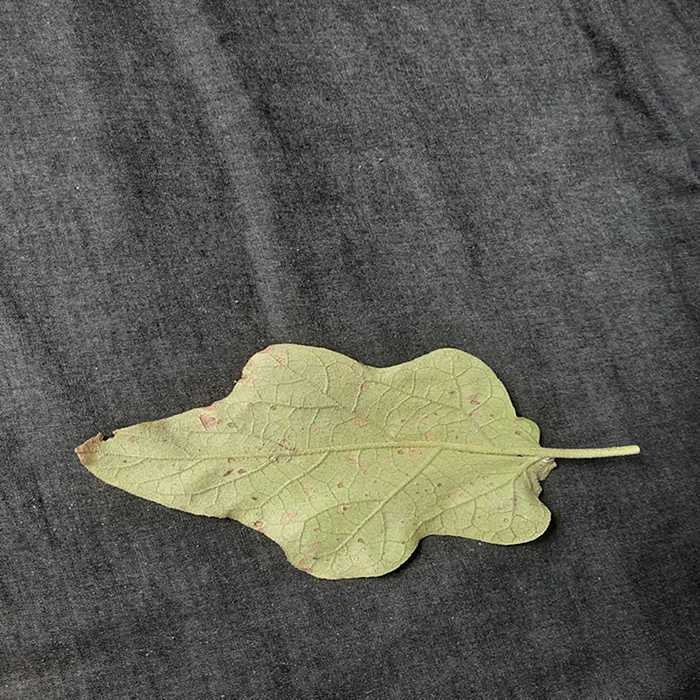
Plant: Eggplant
Label: Eggplant Cercopora leaf spot